Gilson Graphics

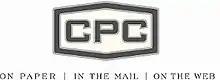
Commercial Printing Co.

In 2001, Gilson Graphics expanded prepress, layout, and design capabilities by purchasing selected assets of "National Correct Color", the area's largest and oldest pre-press film separator and digital imaging company. A year later, seven employees from "Axis Digital Print and Imaging" joined Gilson Graphics, adding short run color, variable data printing, and large format capabilities. In late 2002, Gilson Graphics opened its educational composition and quality control department in Atlantic, Iowa, working mainly on standardized testing material. In early 2003, Chris Gilson started "North Star Teacher Resources" to design, produce, and distribute its own line of educational material.